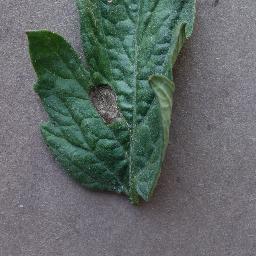
Label: Tomato___Early_blight